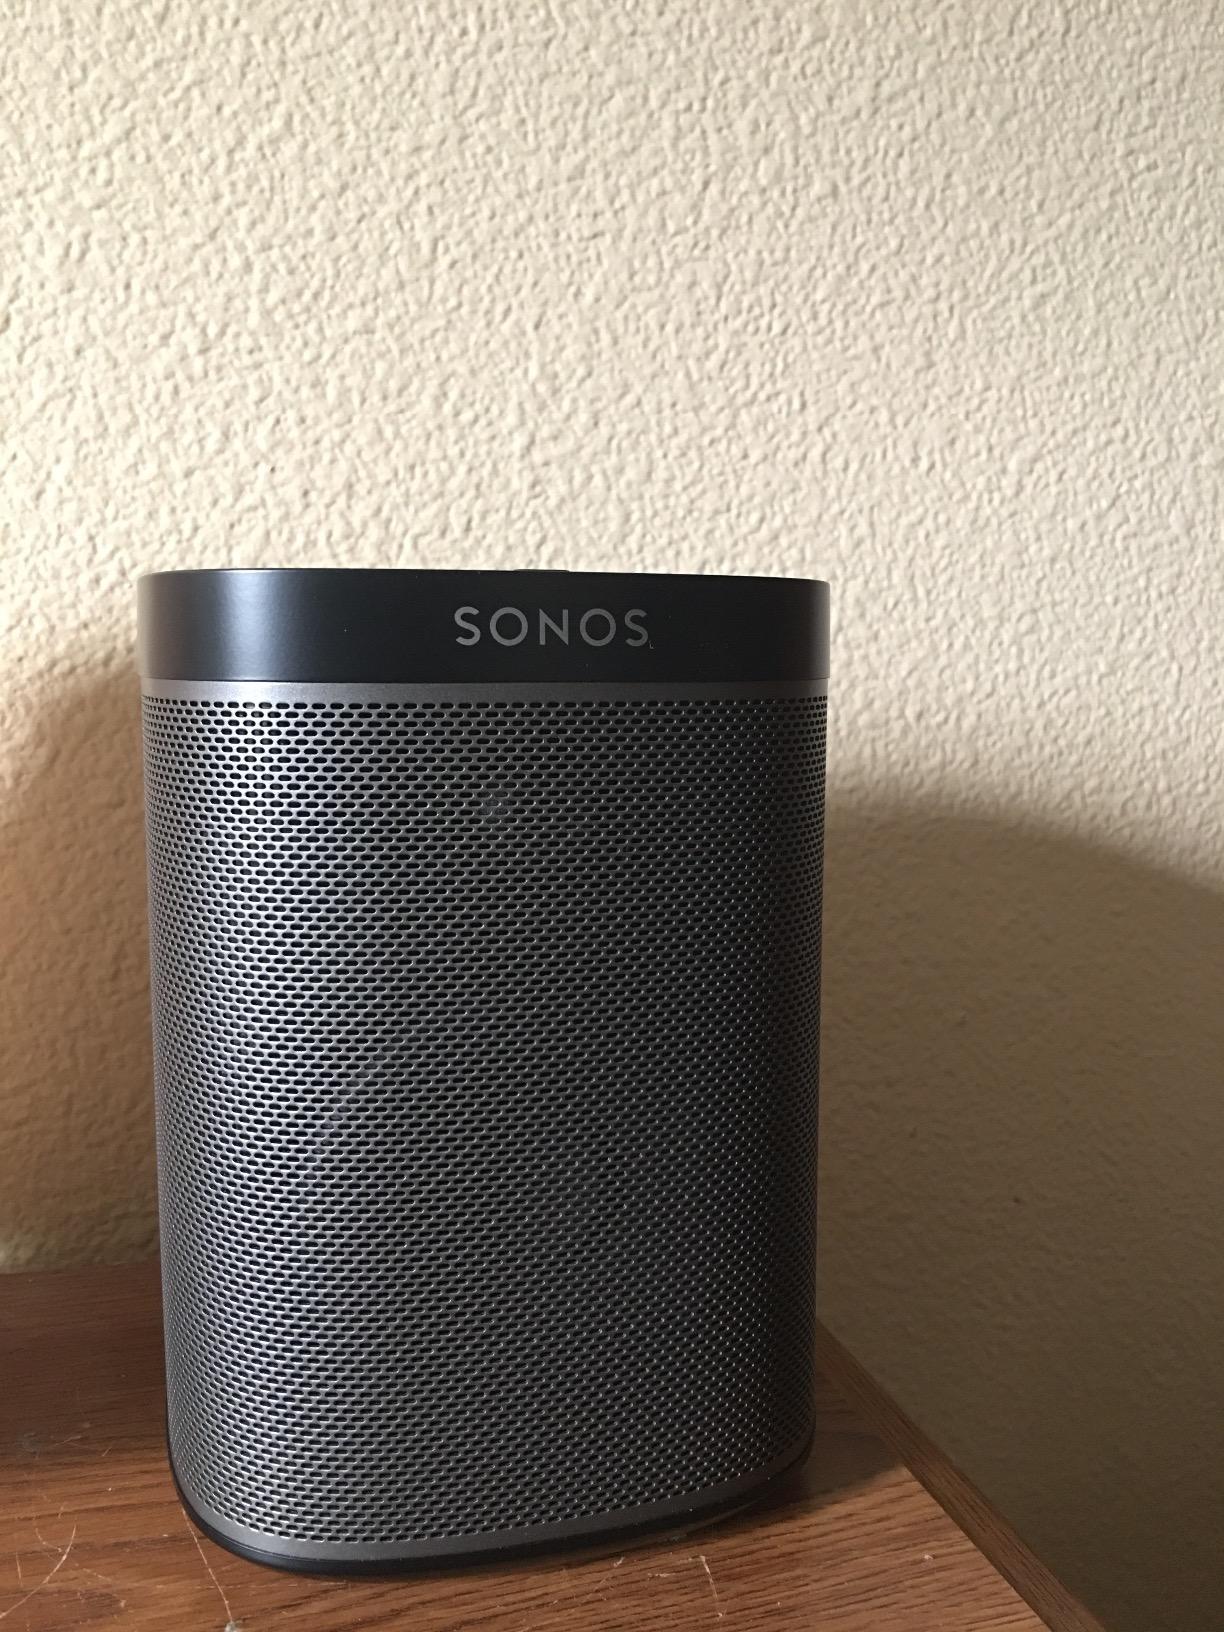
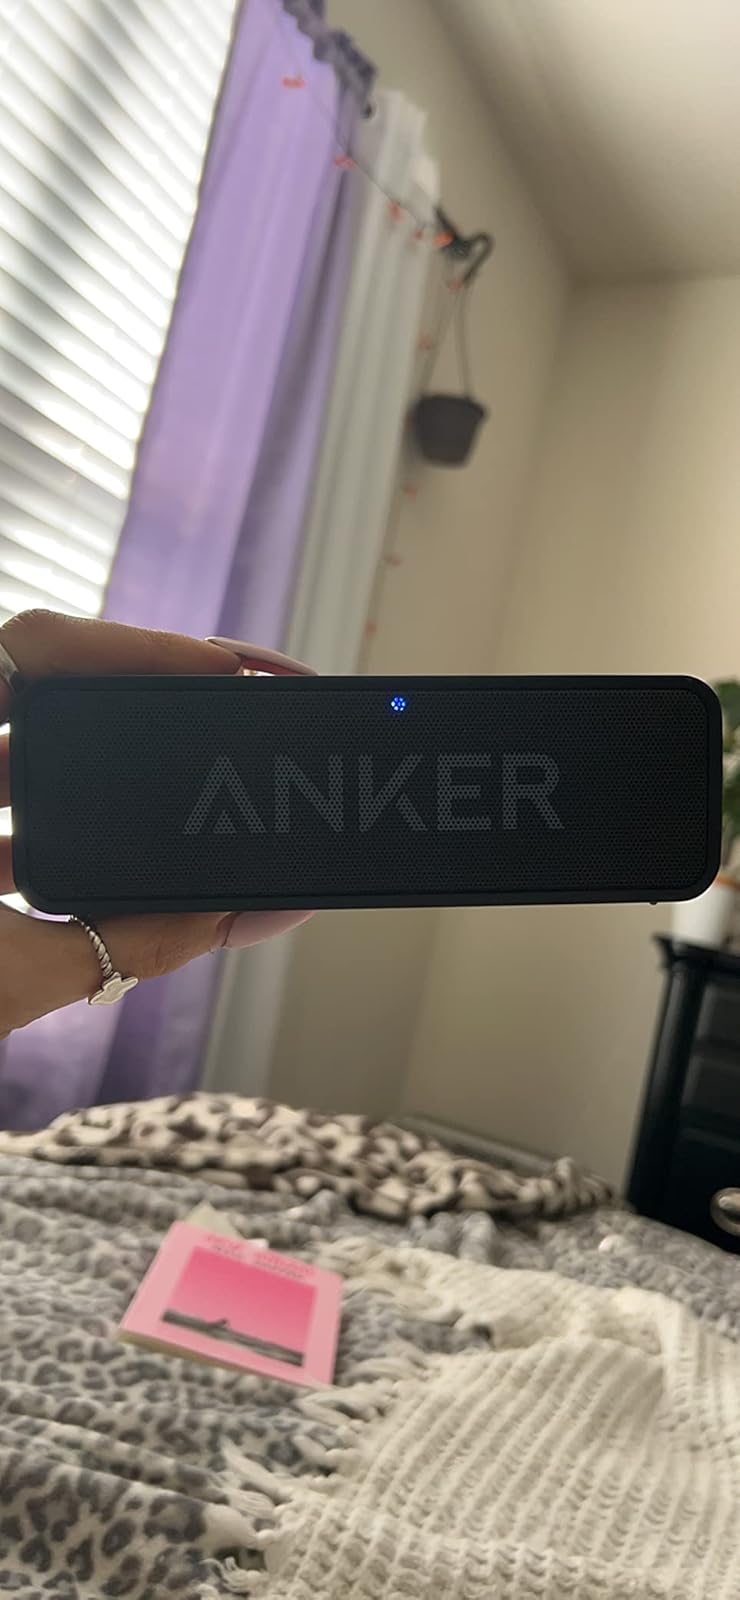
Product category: speaker
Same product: no